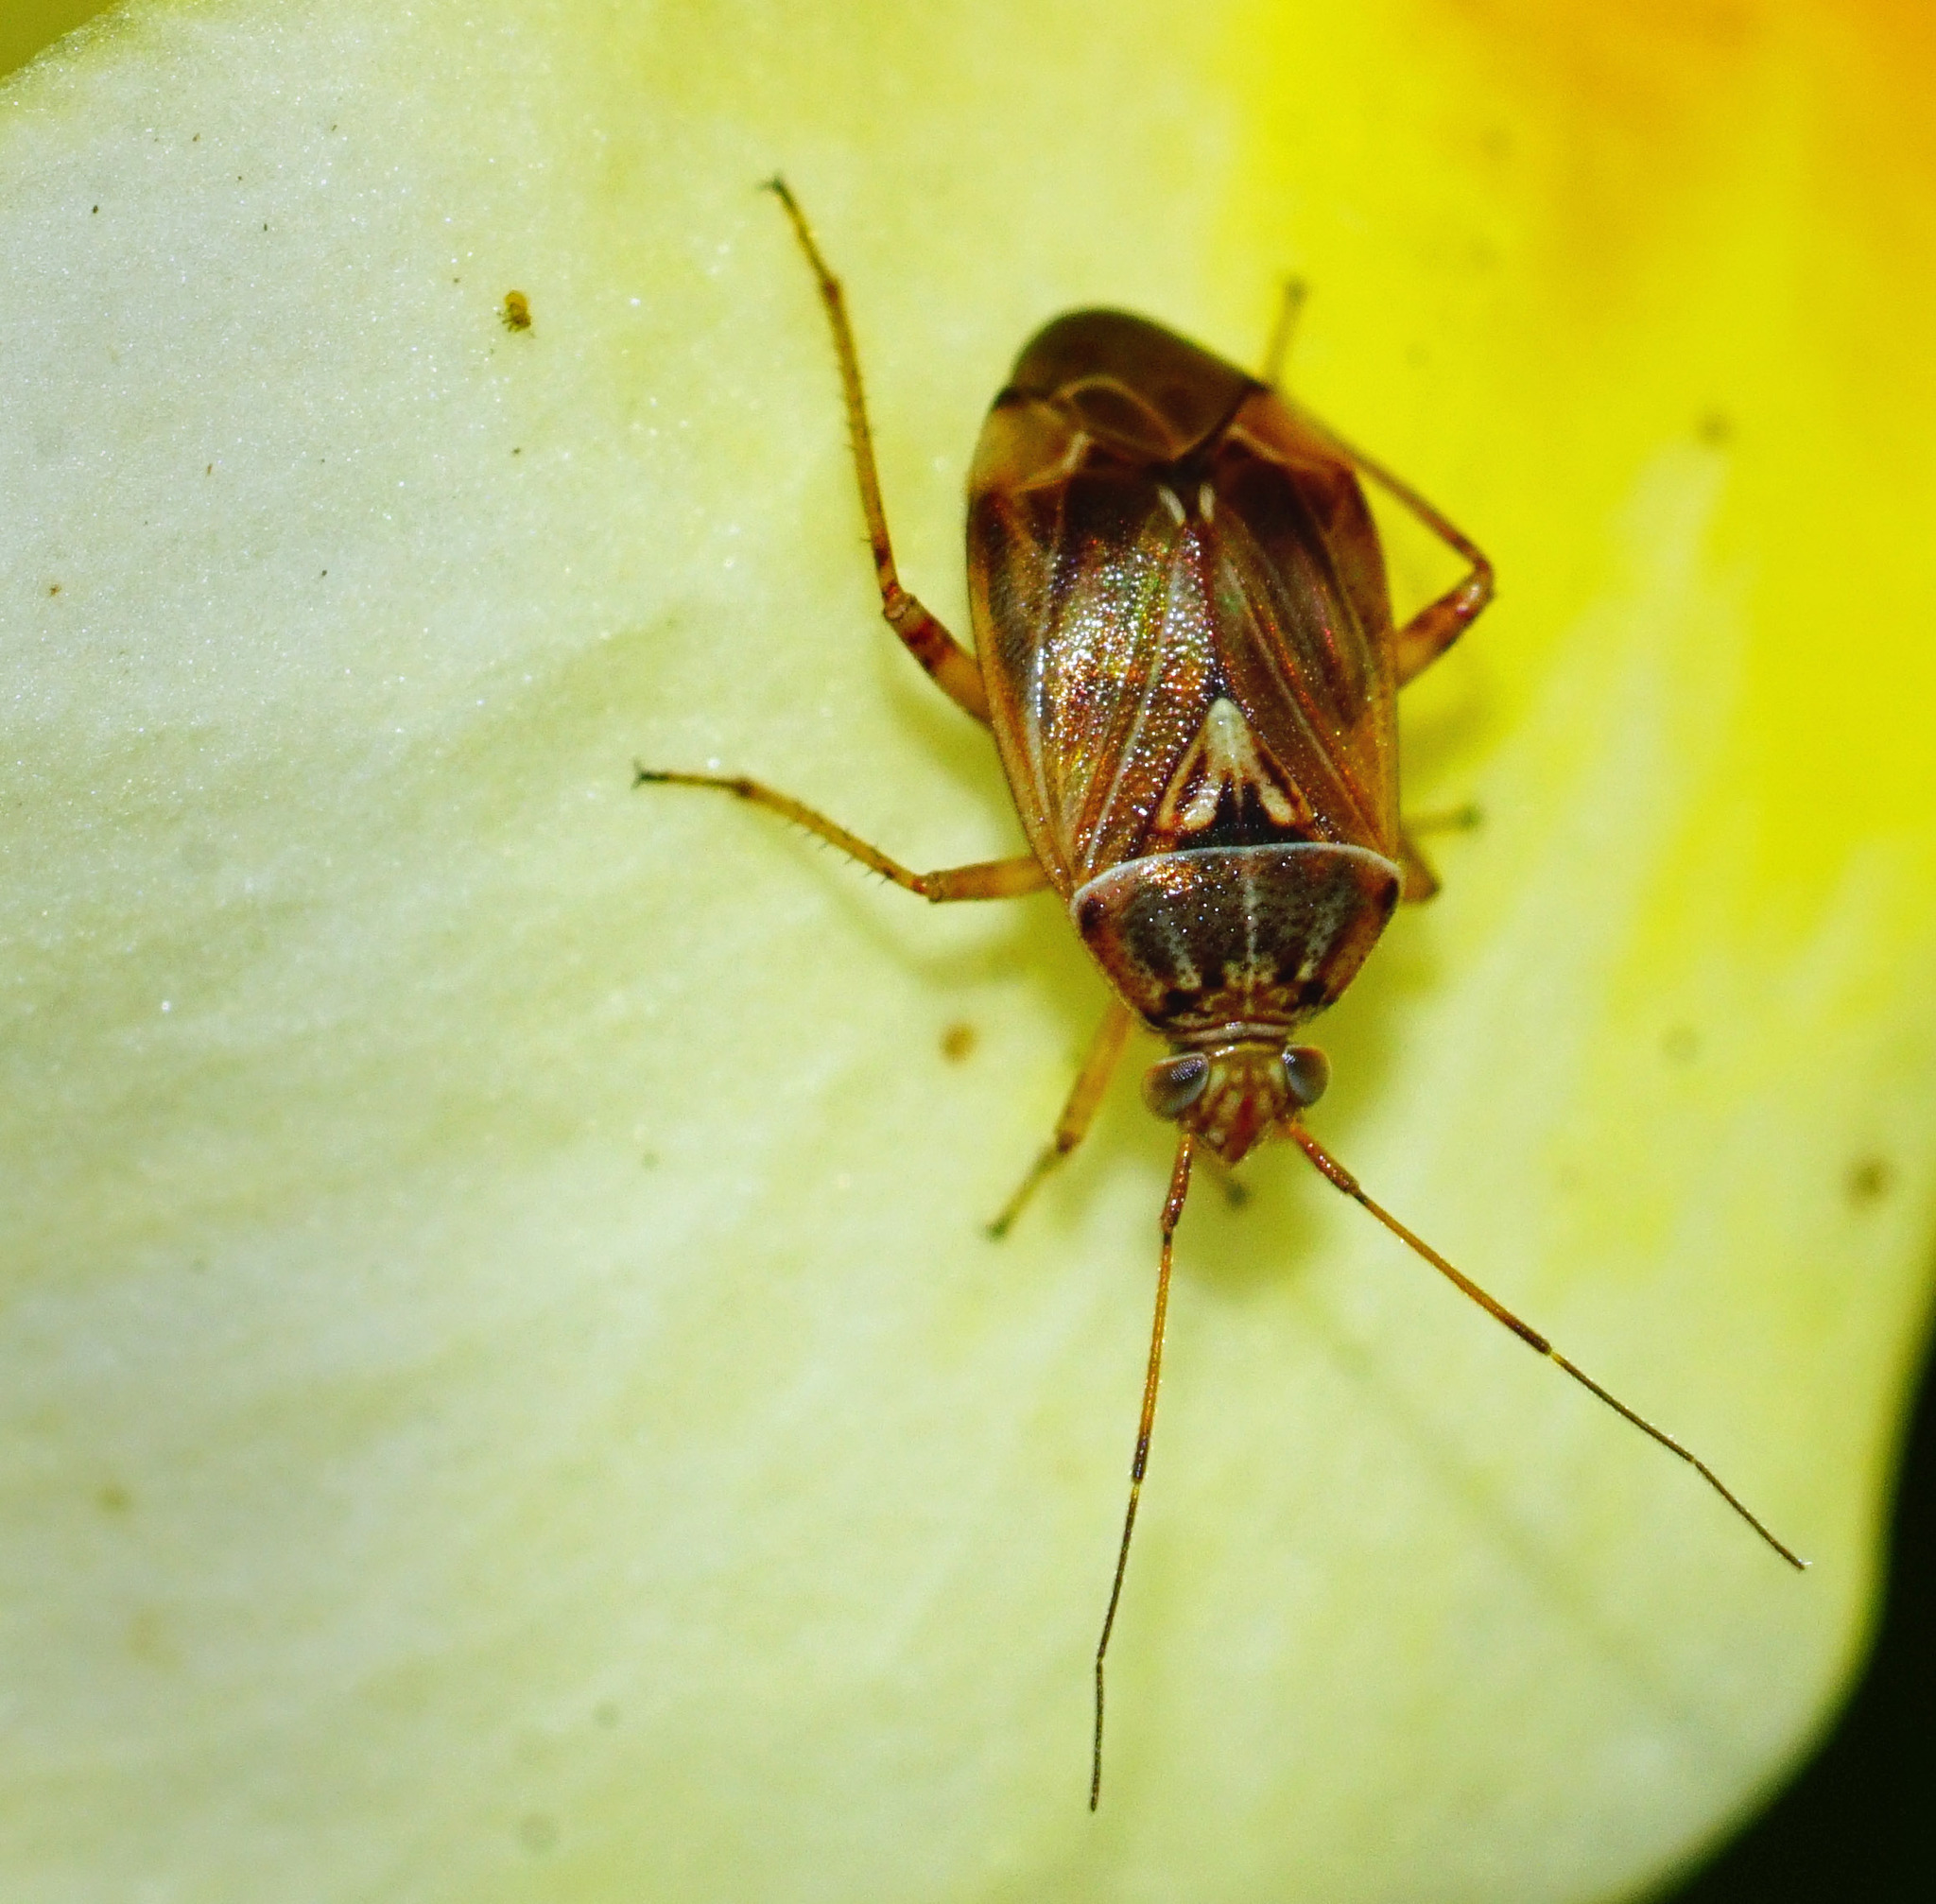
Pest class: lygus_bug